Heartbreak (1931 film)

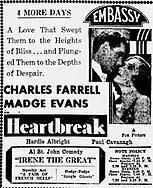

In a contemporary review for "The New York Times", critic Mordaunt Hall wrote: "It is a mildly entertaining affair, with some excellent flying scenes that are presumed to be in the Italian Alps."